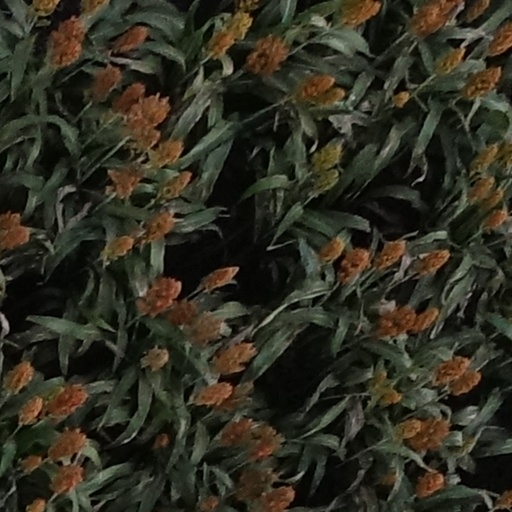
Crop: sorghum